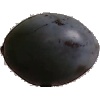
Label: Plum 3